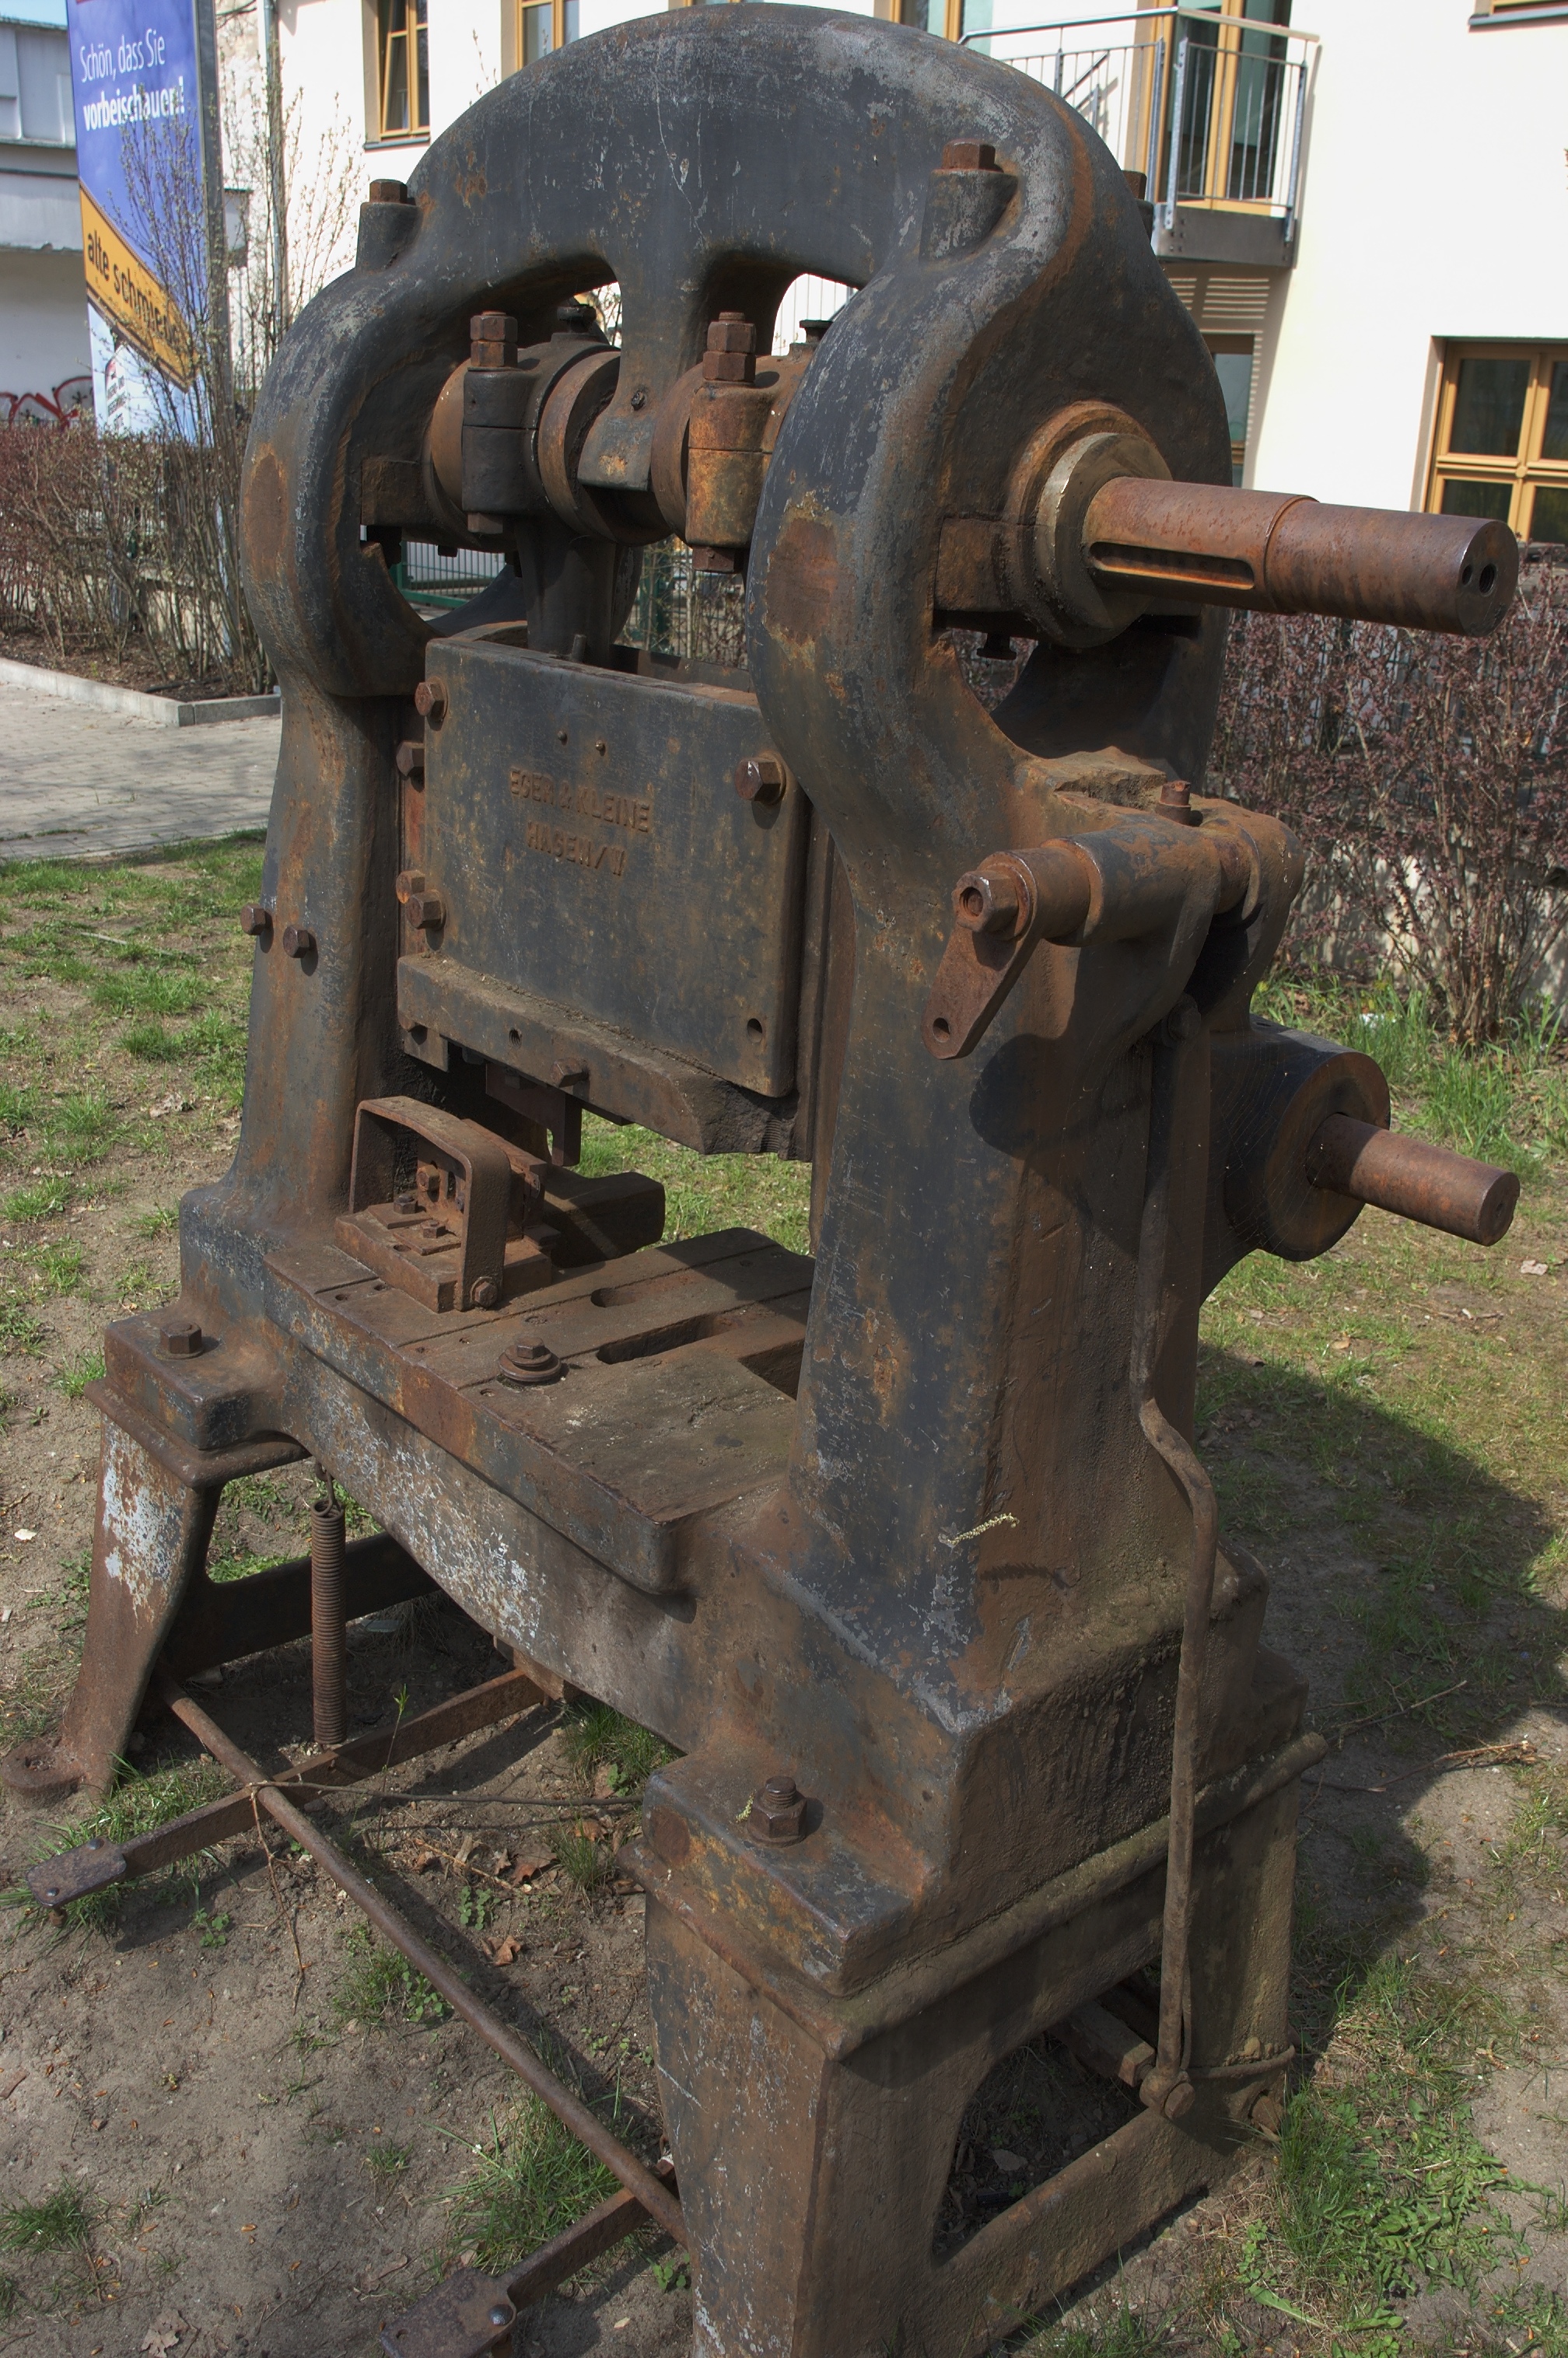
wheel, tool, vehicle, machine, decay, 2013, rawtherapee, germany, deutschland, berlin, steam engine, pentax, 20mm, lenstagged, steffenzahn, decayed, k100d, justpentax, iamflickr, cosina, voigtlander, skopar, colorskopar, cv20, colorskopar20mmf35slii, 20mmf35slii, voigtlander20mm, cv2035, skopar20mmf35, cosinavoigtl nder, cosinavoigtl ndercolorskopar20mmf35, voigtl nder20mmf35colorskoparslii, voigtl nder20mmf35, man made object, machine tool, automotive engine part